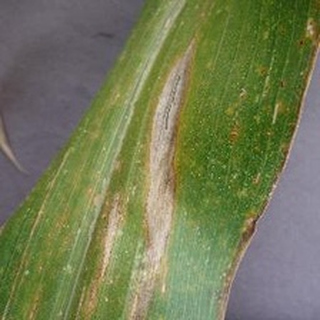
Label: corn_northern_leaf_blight